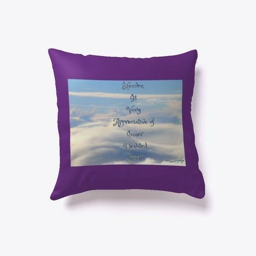
the pillow comes in any color with the design on both sides .